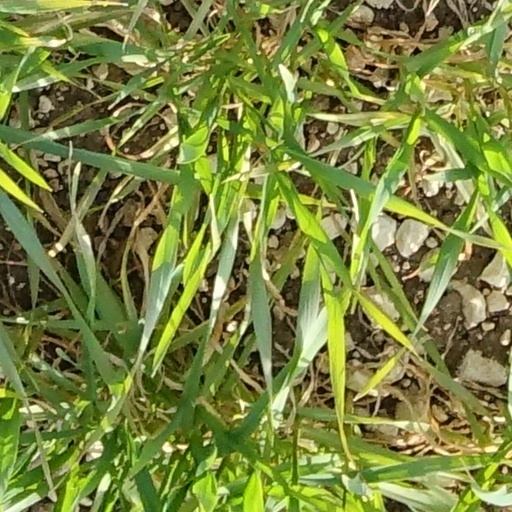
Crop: wheat